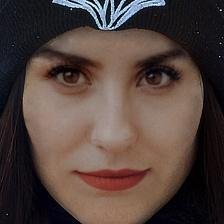
Label: faces